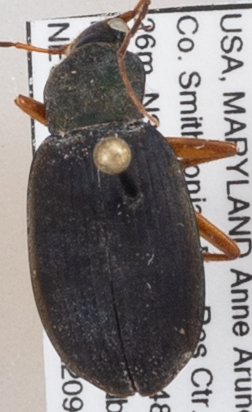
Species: Chlaenius aestivus
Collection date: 2022-09-01
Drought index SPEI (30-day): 0.256
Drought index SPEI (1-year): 0.024
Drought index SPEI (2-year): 0.946